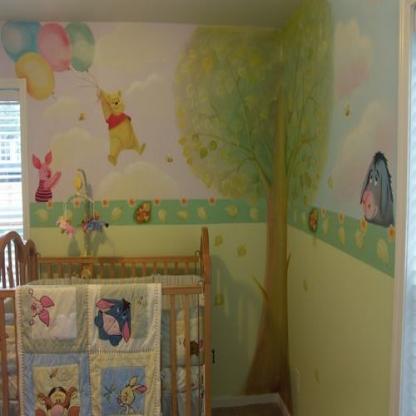
Scene: Indoor